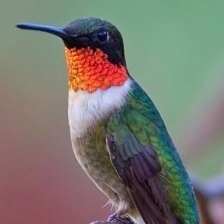
Species: RUBY THROATED HUMMINGBIRD
Scientific name: ARCHILOCHUS COLUBRIS
ImageNet parent category: hummingbird